The Hunter (1980 film)

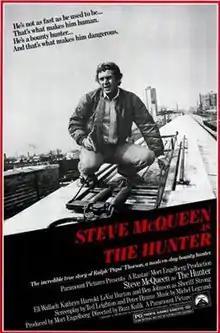
Film poster for "The Hunter"

The Hunter is a 1980 American biographical action thriller film directed by Buzz Kulik and starring Steve McQueen. The film was McQueen's final role before his death in November 1980 at age 50.